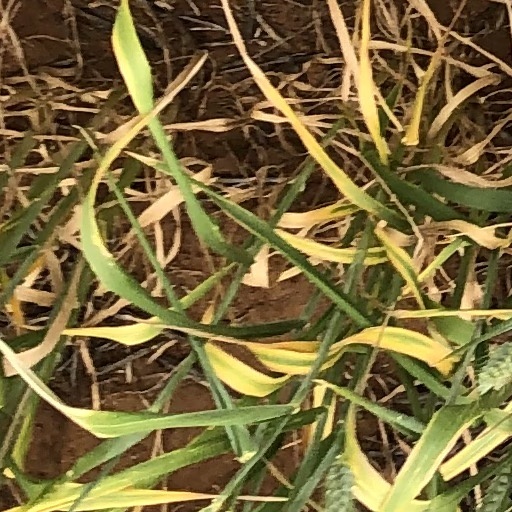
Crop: wheat